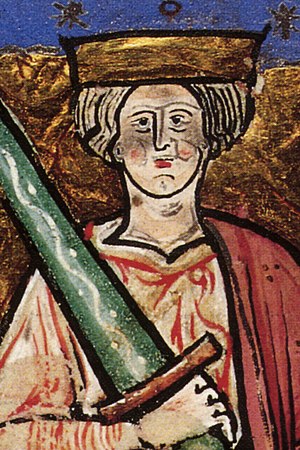
Ethelred 2. den Rådvilde
"Ethelred 2. eller Æthelred 2. med tilnavnet ""den rådvilde"" var konge af England fra 978 til 1013 og 1014 til 1016. Han var omkring ti år gammel, da han arvede tronen efter mordet på hans halvbror Edvard Martyren.